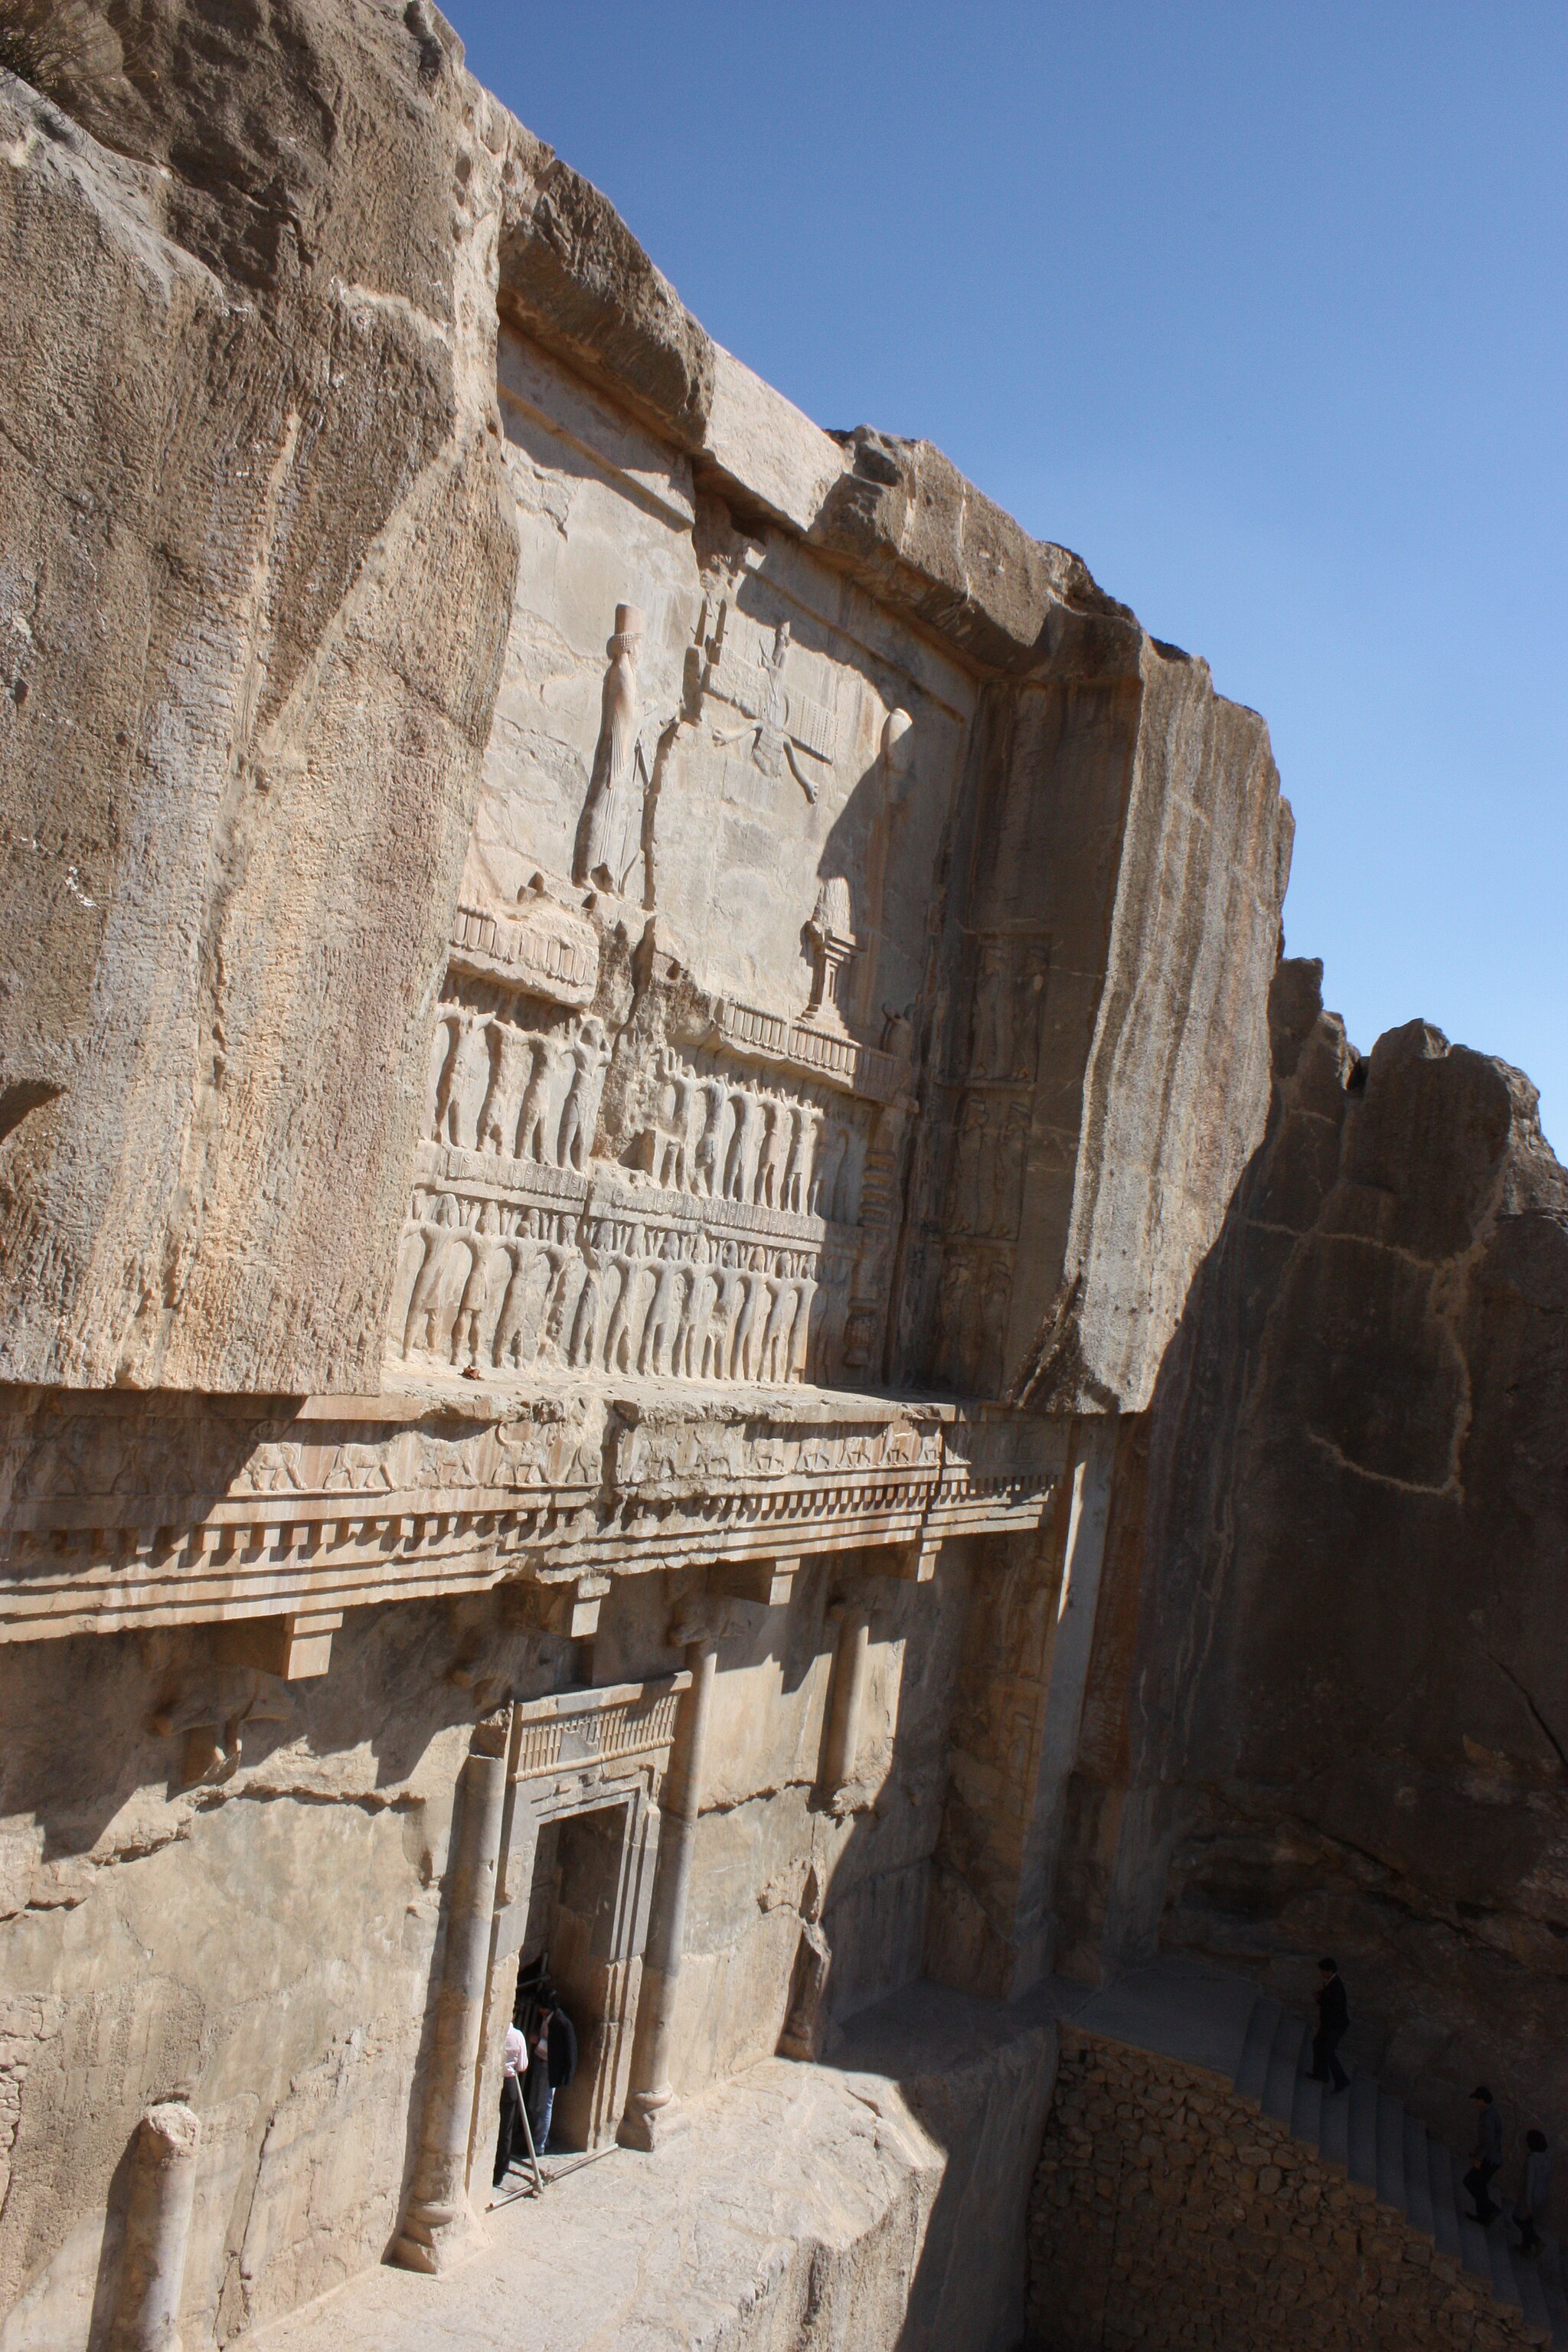
Title: Takhtejamshid 1248
Description: Persepolis in Shiraz
Date: 2009-04-03
Categories: GFDL, Taken with Canon EOS 450D, Tomb of Artaxerxes II, License migration redundant, Self-published work, 2009 in Persepolis